La Peau de chagrin

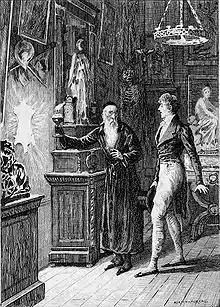
1897 illustration of "La Peau de chagrin", drawn by Adrien Moreau and published by George Barrie & Son

La Peau de chagrin ("The Skin of Shagreen"), known in English as The Magic Skin and The Wild Ass's Skin, is an 1831 novel by French novelist and playwright Honoré de Balzac (1799–1850). Set in early 19th-century Paris, it tells the story of a young man who finds a magic piece of shagreen (untanned skin from a wild ass) that fulfills his every desire. For each wish granted, however, the skin shrinks and consumes a portion of his physical energy. "La Peau de chagrin" belongs to the "Études philosophiques" group of Balzac's sequence of novels, "La Comédie humaine".